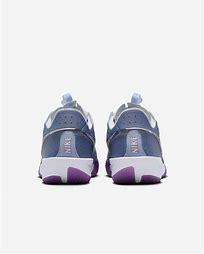
Brand: Nike
Model: G T Cut 3